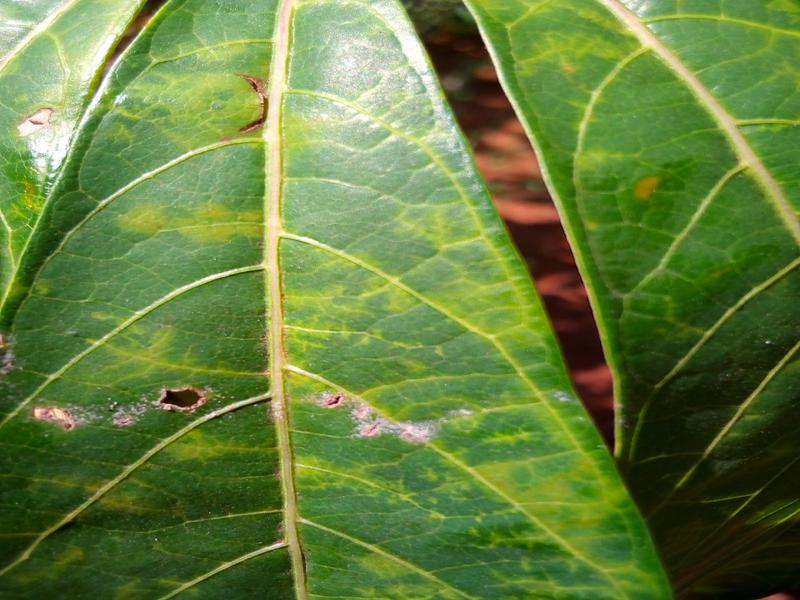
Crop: cassava
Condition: brown_streak_disease